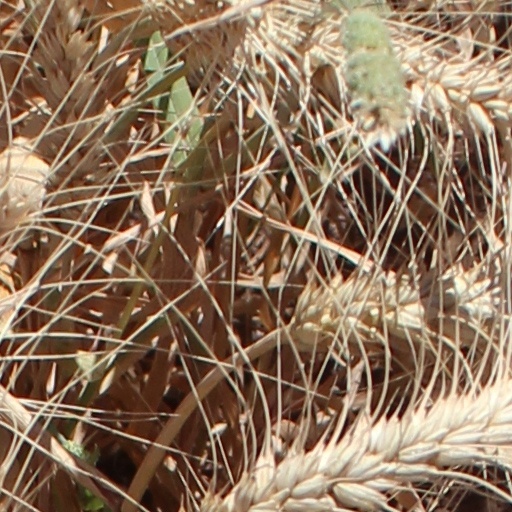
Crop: wheat